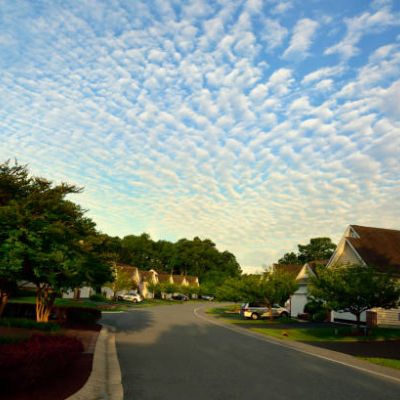
Cloud type: Cirrocumulus (Cc)